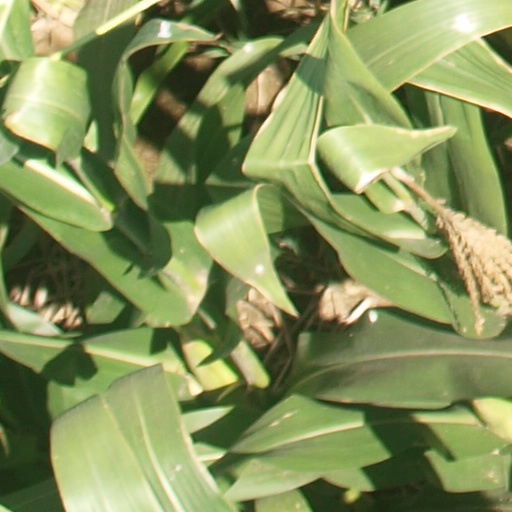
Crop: maize; corn